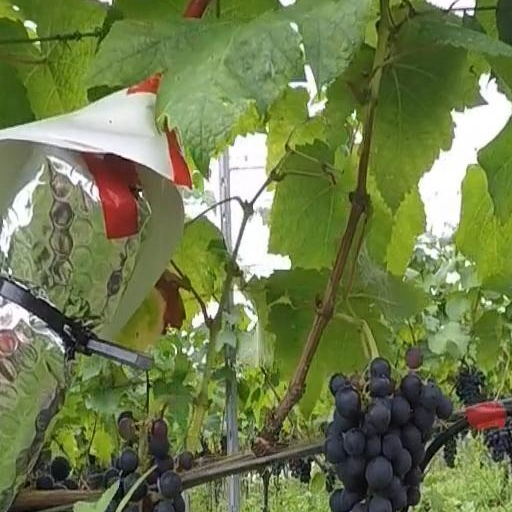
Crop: grape